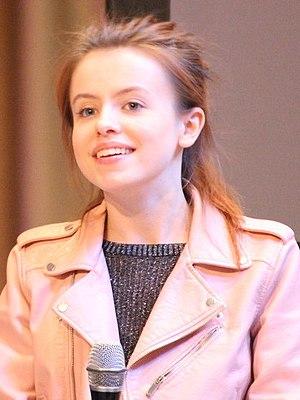
Outlander, ou Outlander - Le Chardon et le Tartan au Québec et en Suisse, est une série télévisée américaine créée par Ronald D. Moore et diffusée depuis le 9 août 2014 sur Starz et au Canada depuis le 24 août 2014 sur Showcase pour les deux premières saisons, puis en simultané sur W Network depuis la troisième saison. Elle est l'adaptation de la série de romans de fantasy Le Chardon et le Tartan écrits par Diana Gabaldon.